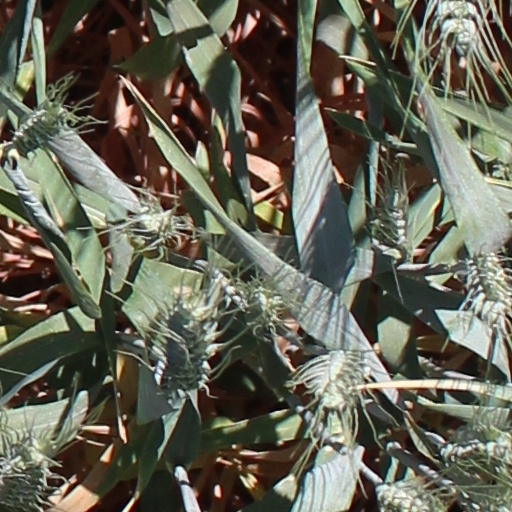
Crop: wheat